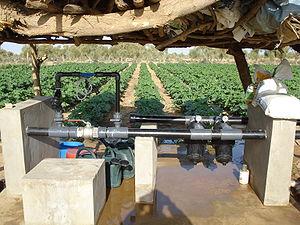
texte
Agnam-Goly est un village sahélien du Sénégal oriental peuplé de 5 325 habitants sur une superficie approximative de 5 km². Le village est situé dans la région de Matam, à 630 kilomètres au nord-est de Dakar, en bordure du fleuve Sénégal. Le code administratif du village est le 11211004.